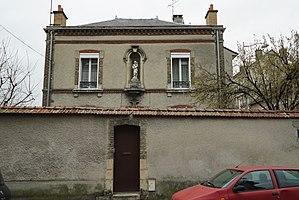
une vue de la rue Marcel-Thil. Ancienne maison des soeurs.
La rue Marcel-Thil est une voie de la commune de Reims, située au sein du département de la Marne, en région Champagne-Ardenne.